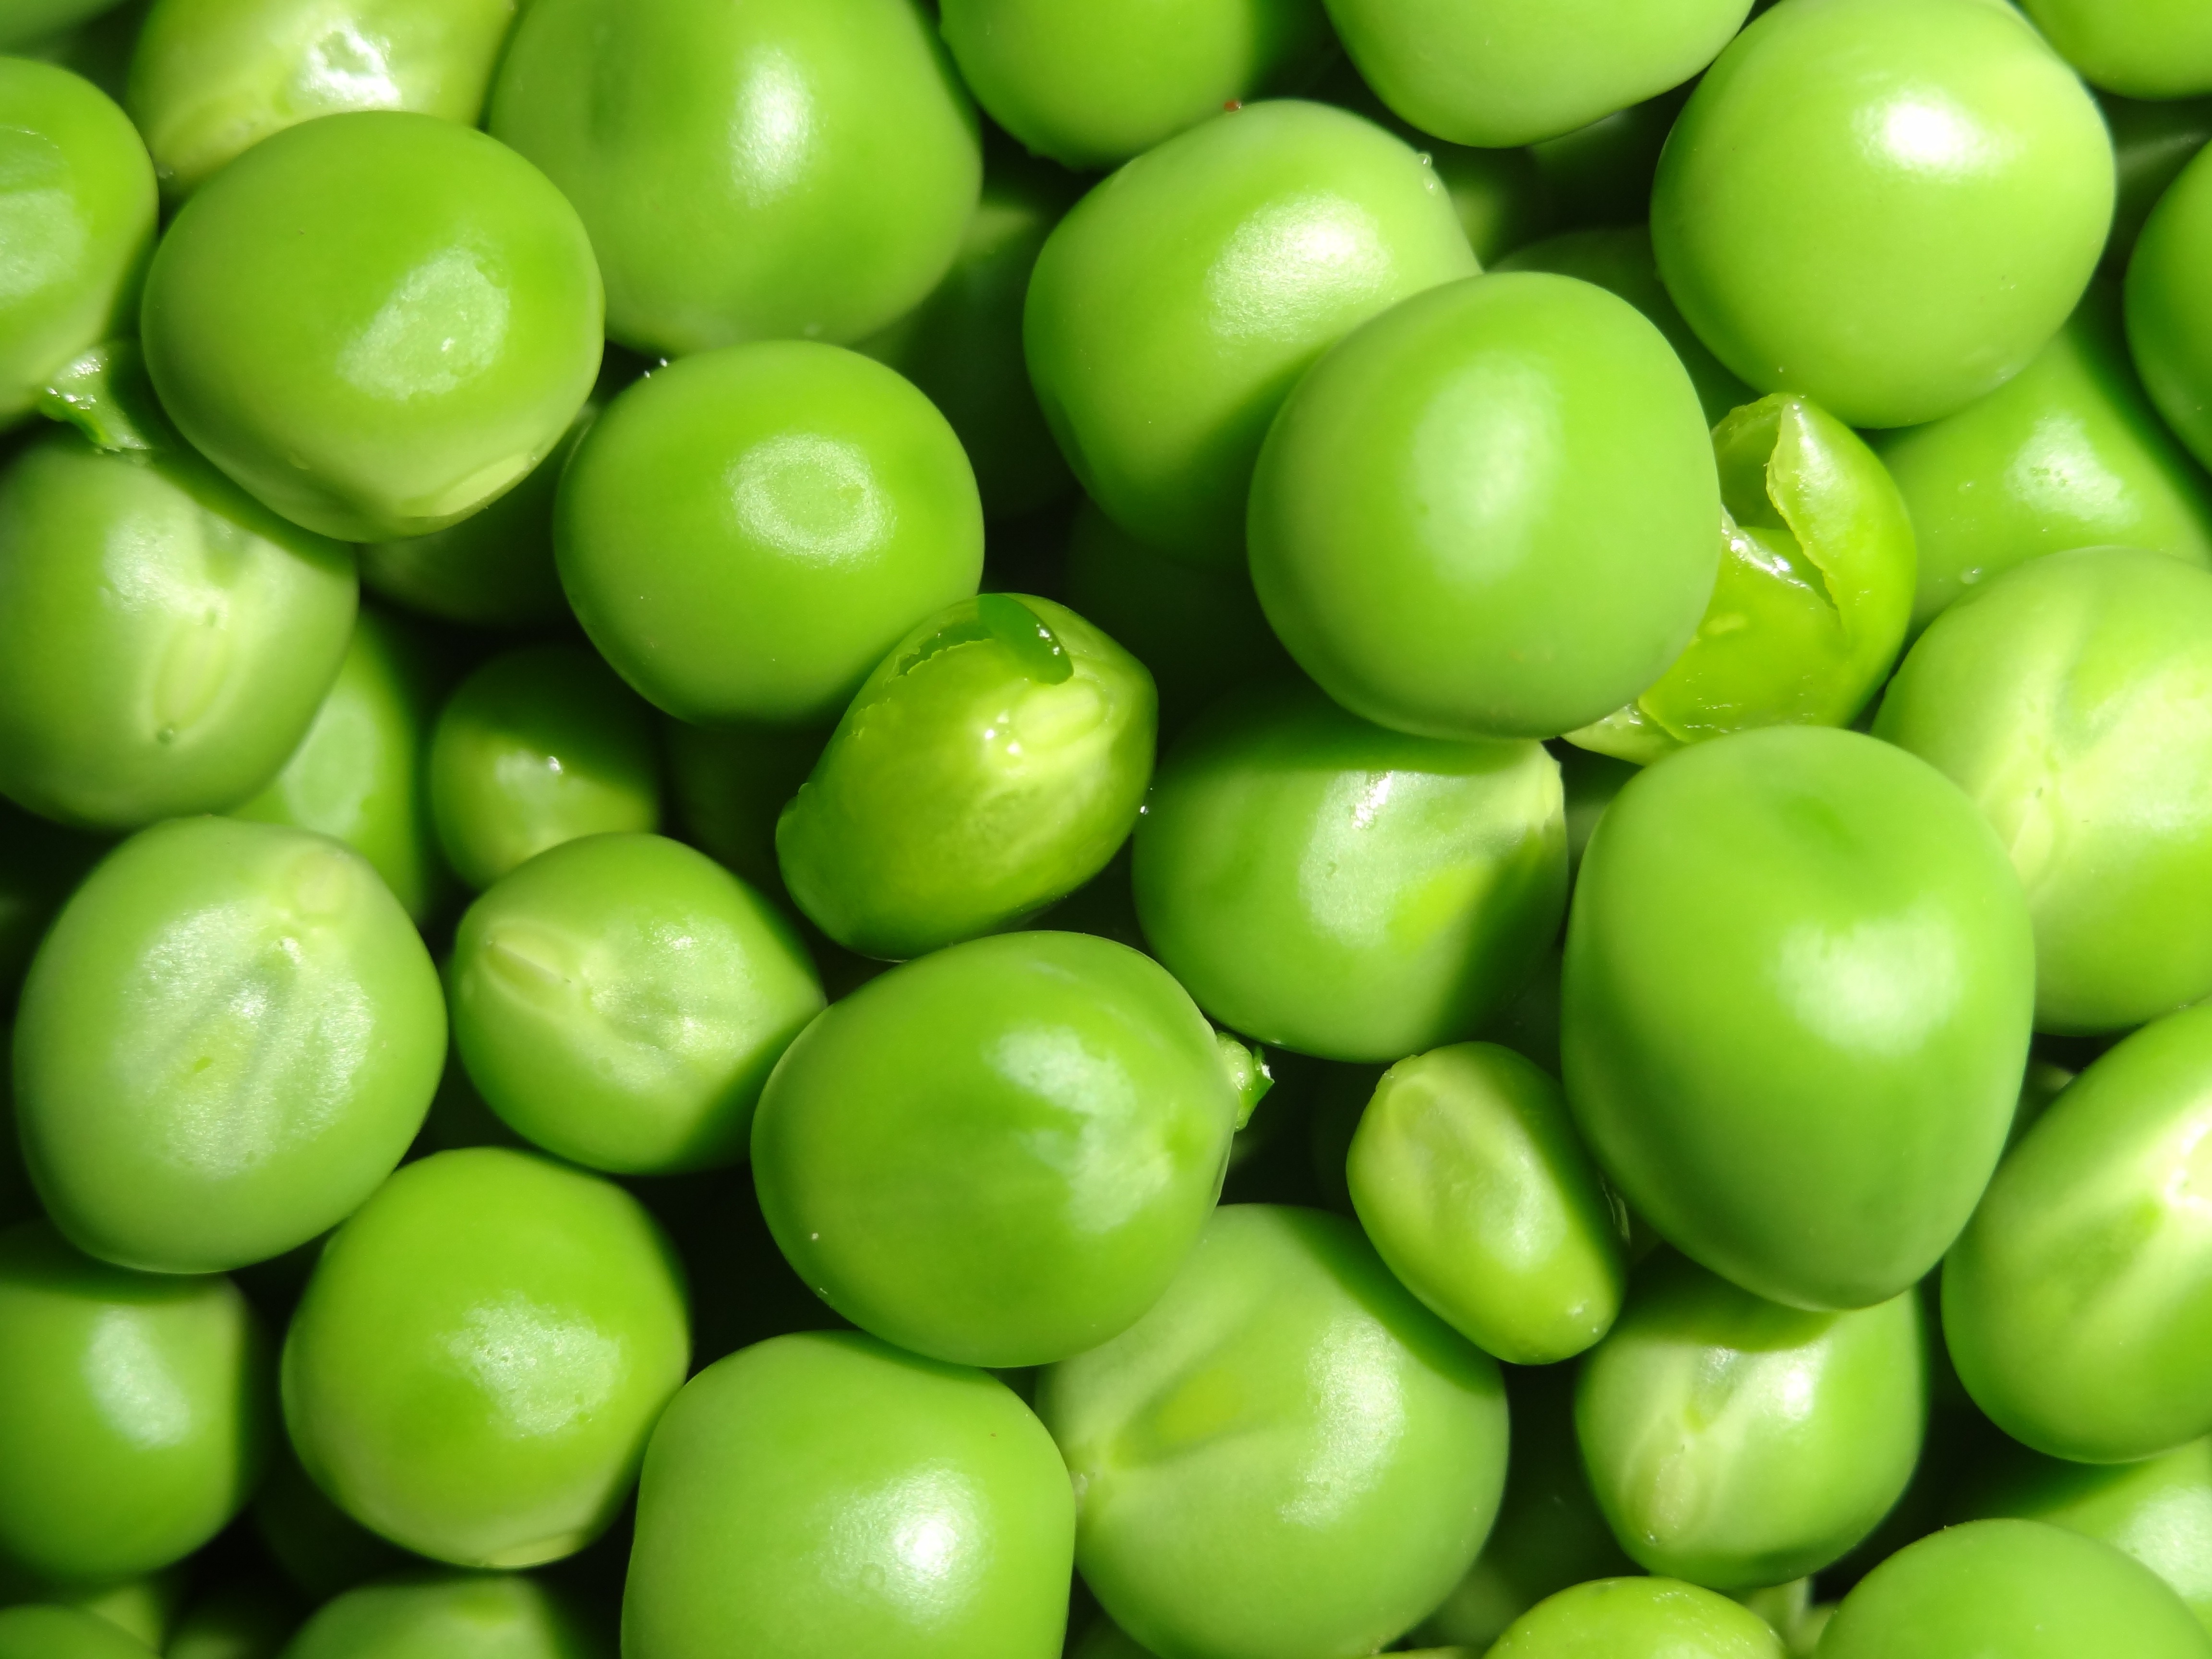
plant, fruit, stem, dish, food, green, ingredient, produce, vegetable, crop, natural, fresh, healthy, health, freshness, pea, vegetables, vegetarian, raw, diet, organic, peas, uncooked, flowering plant, land plant